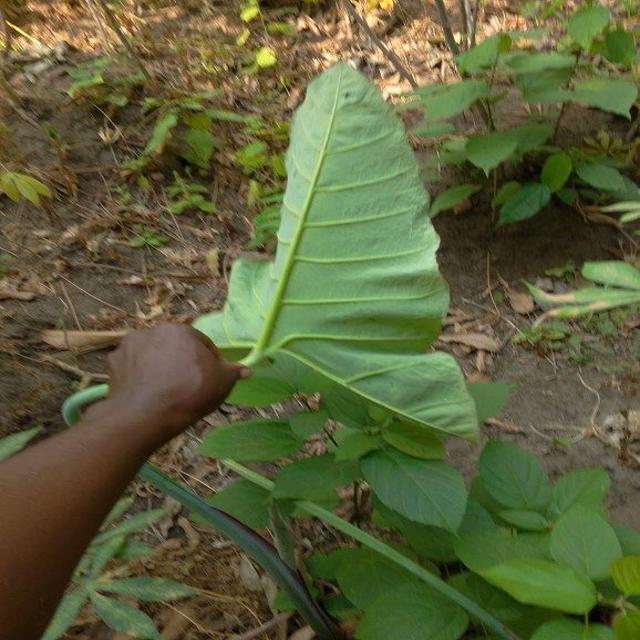
Label: Early_Blight